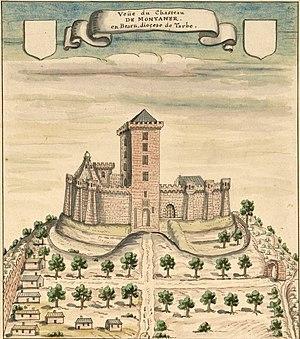
Château de Montaner sous Fébus. Vue d'artiste réalisée en 1704 par Louis Bouban, avec la mention ""Veüe du Chasteau de Montaner, en Bearn, diocèse de Tarbe
Gaston III de Foix-Béarn dit Fébus est un prince pyrénéen, écrivain et poète en langue d'oc et française, né le 30 avril 1331 à Orthez et mort le 1ᵉʳ août 1391 à L'Hôpital-d'Orion.